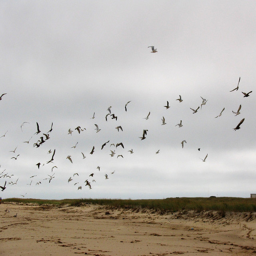
SEAGULLS FLYING ABOVE THE SAND AT THE BEACH.
A flock of birds is flying in the sky.
A beach area that has sand and sand dunes with seagulls and birds flying low in the sky above.
A huge flock of birds take off from a beach.
The birds are flying across the desert sky.